Mahomet (play)

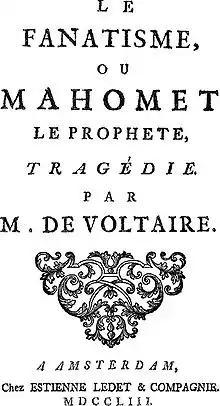
Frontispiece of the 1753 edition

Mahomet (literally "Fanaticism, or Mahomet the Prophet") is a five-act tragedy written in 1736 by French playwright and philosopher Voltaire. It received its debut performance in Lille on 25 April 1741.